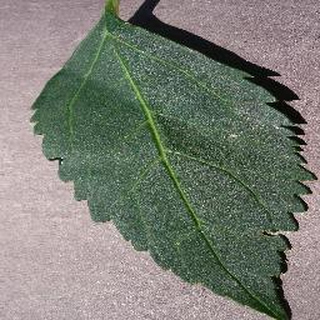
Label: healthy_cherry